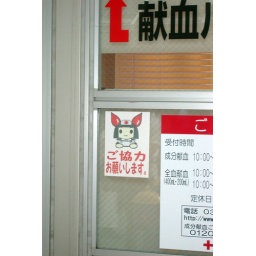
another cute sign in japan